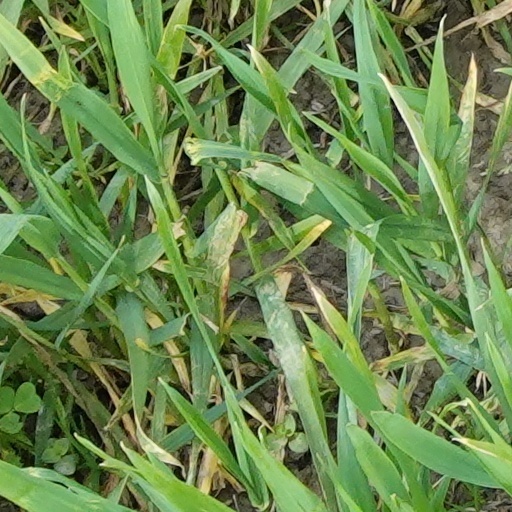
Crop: wheat